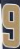
Number: 9